Ayee Milan Ki Raat

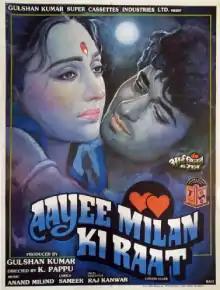
Poster

Ayee Milan Ki Raat is a 1991 Bollywood musical romantic film directed by K. Pappu produced by Gulshan Kumar, starring Avinash Wadhavan, Shaheen, Aruna Irani, Alok Nath, Anupam Kher and Rita Bhaduri.